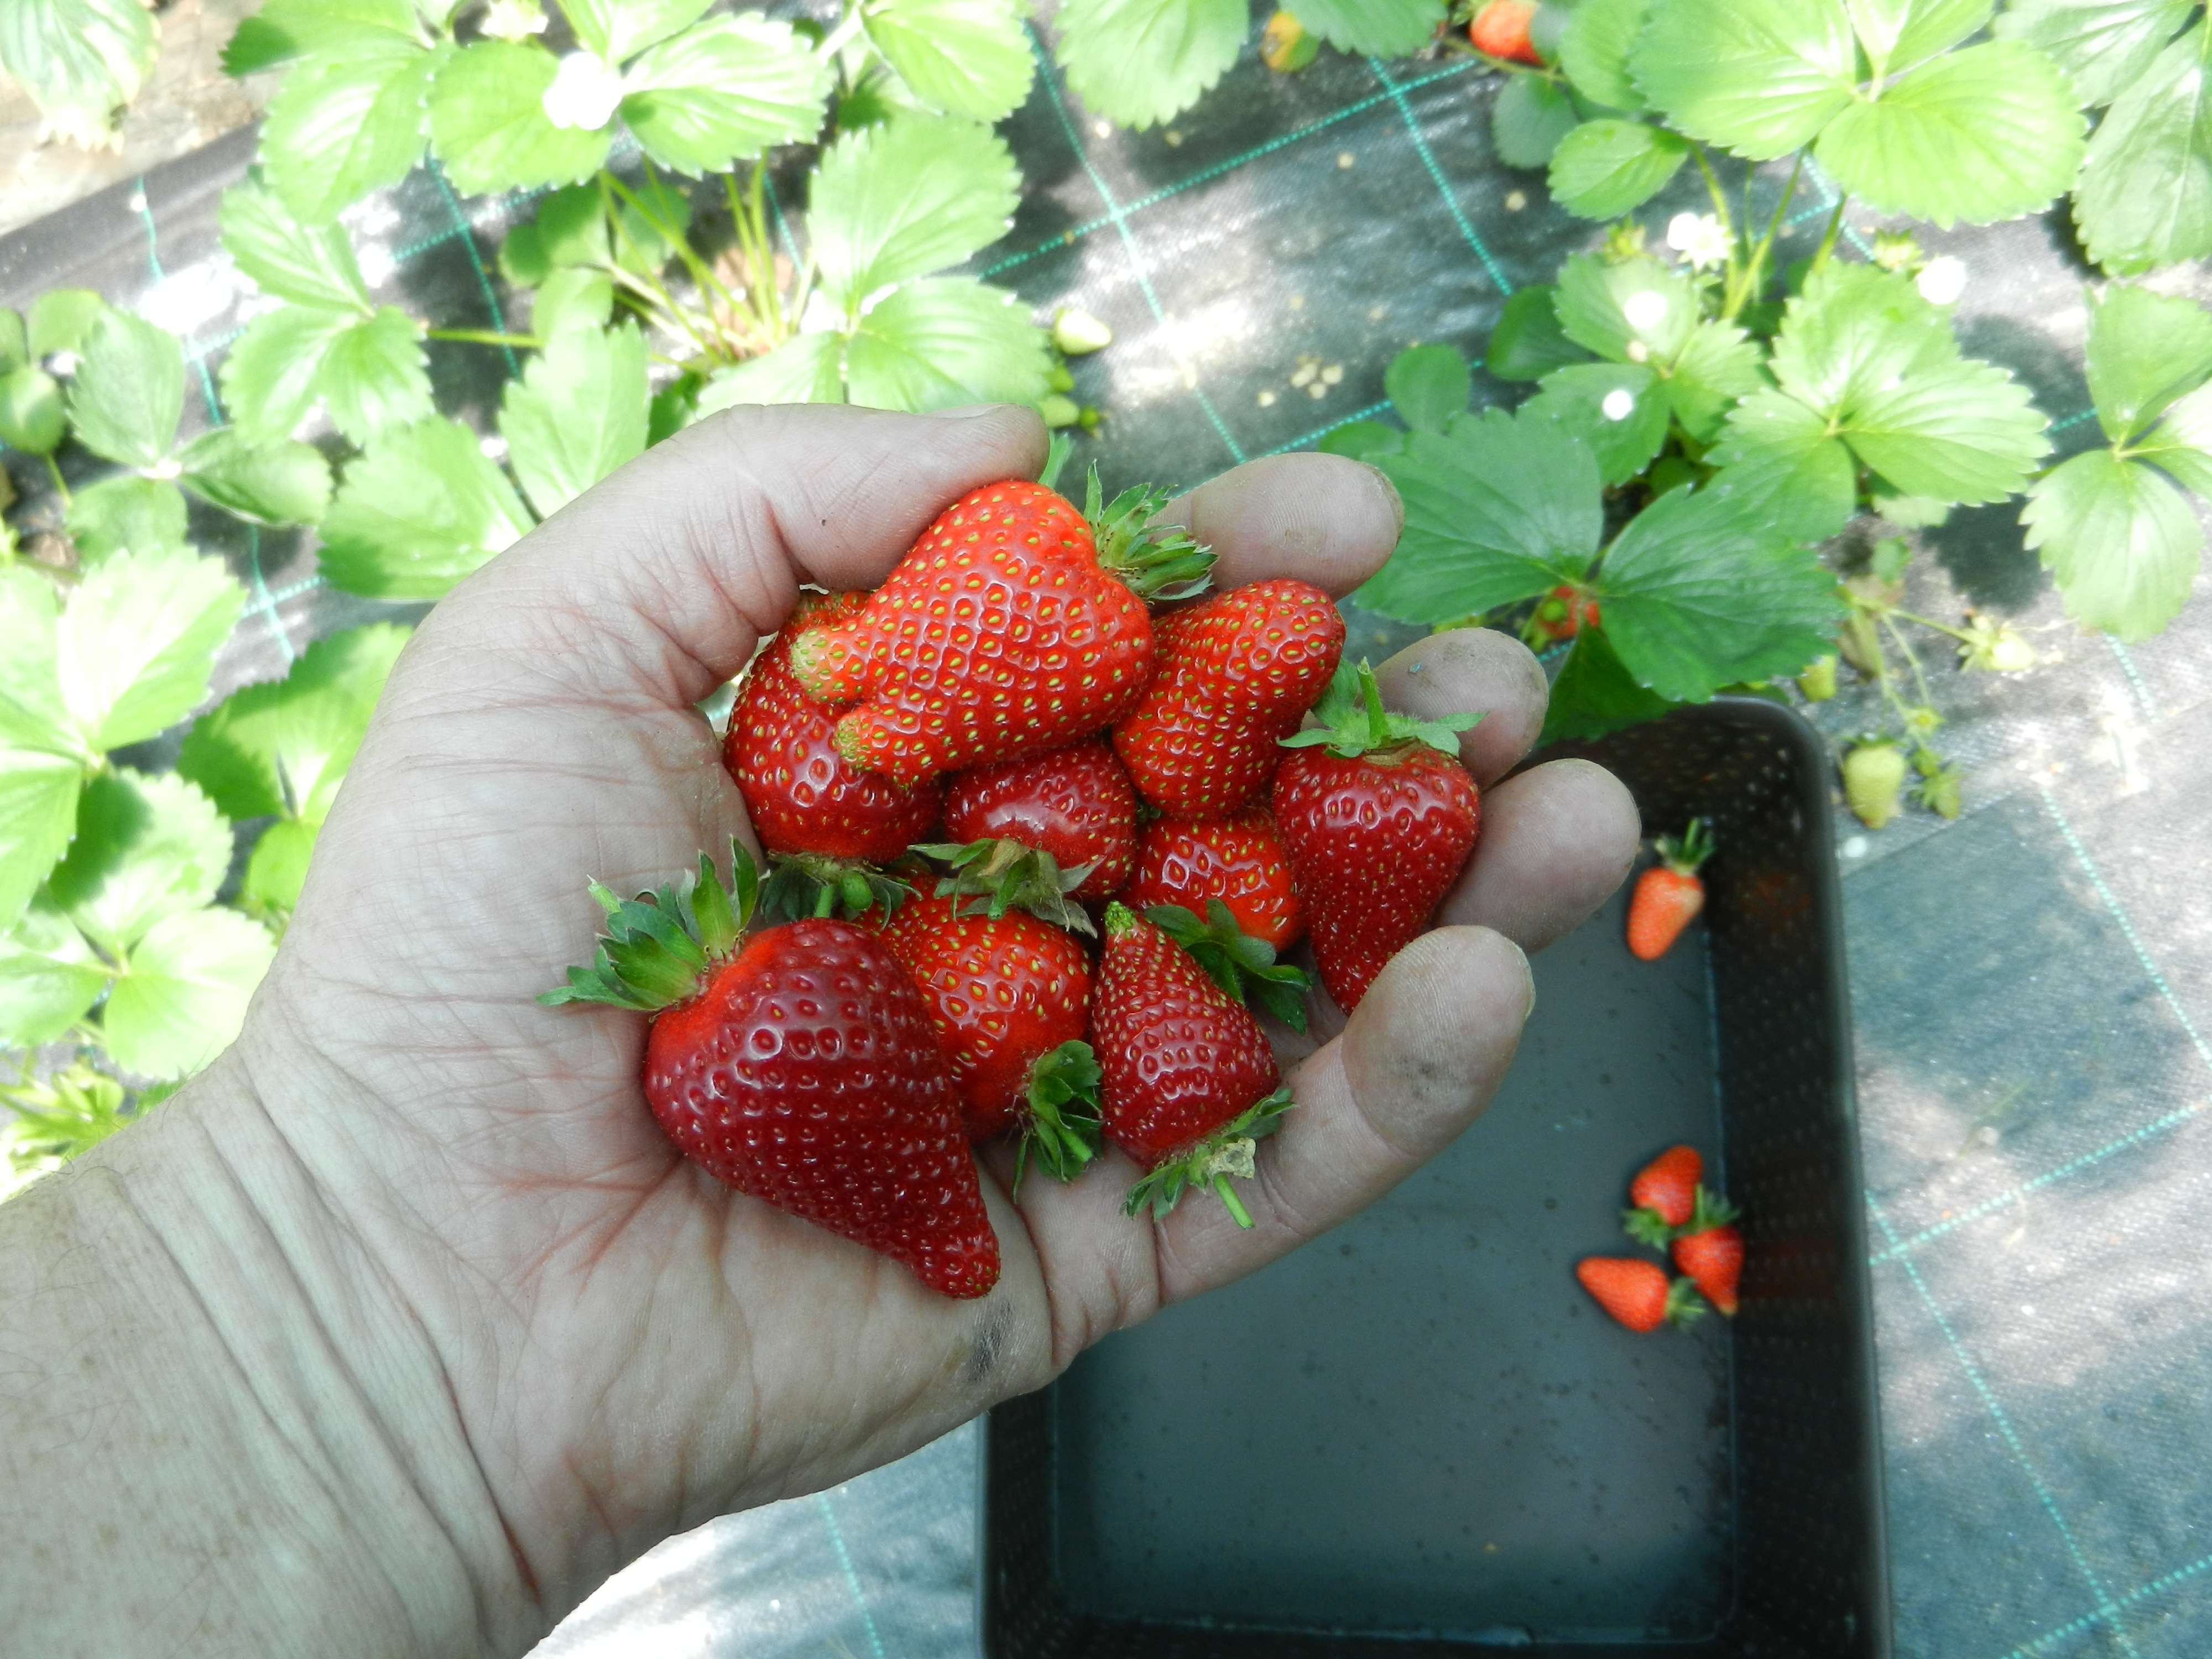
plant, fruit, berry, sweet, flower, food, produce, strawberry, strawberries